Miles Kestrel

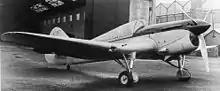
Kestrel "U-5" in 1938

The Kestrel had thick wings, perhaps influenced by the experiments with the Miles Hawcon, with a root thickness to chord ratio of about 23%. They had inverted gull form, with anhedral inboard, giving way to dihedral on the outer part. The wings carried ailerons immediately outboard of Miles split trailing edge flaps in two sections on each wing. The main undercarriage was attached at the lowest point of the wing, keeping the legs short; they retracted backwards, with the wheels rotating into the plane of the wings. A tail wheel was fitted. Both rudder and elevators were horn balanced and fitted with trim tabs.